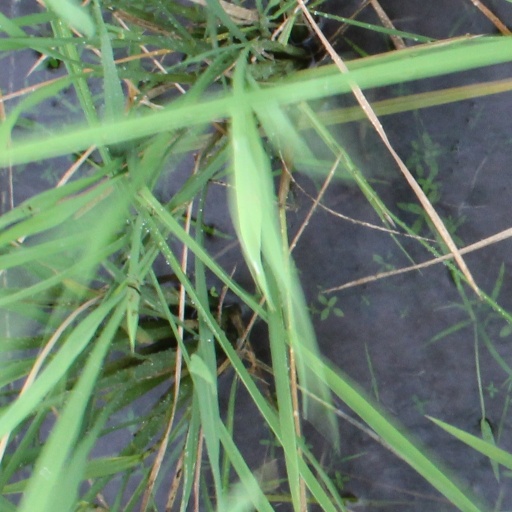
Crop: rice